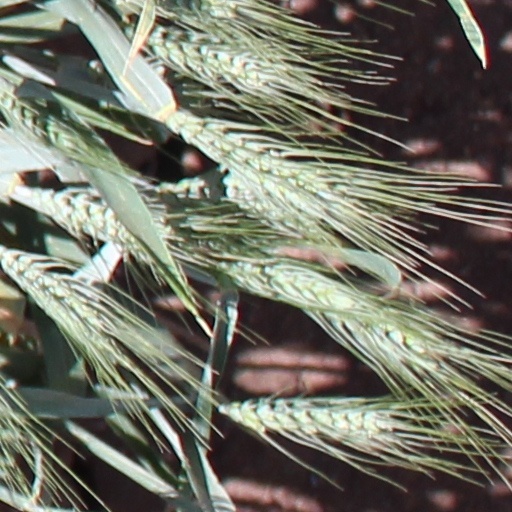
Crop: wheat